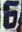
Number: 6